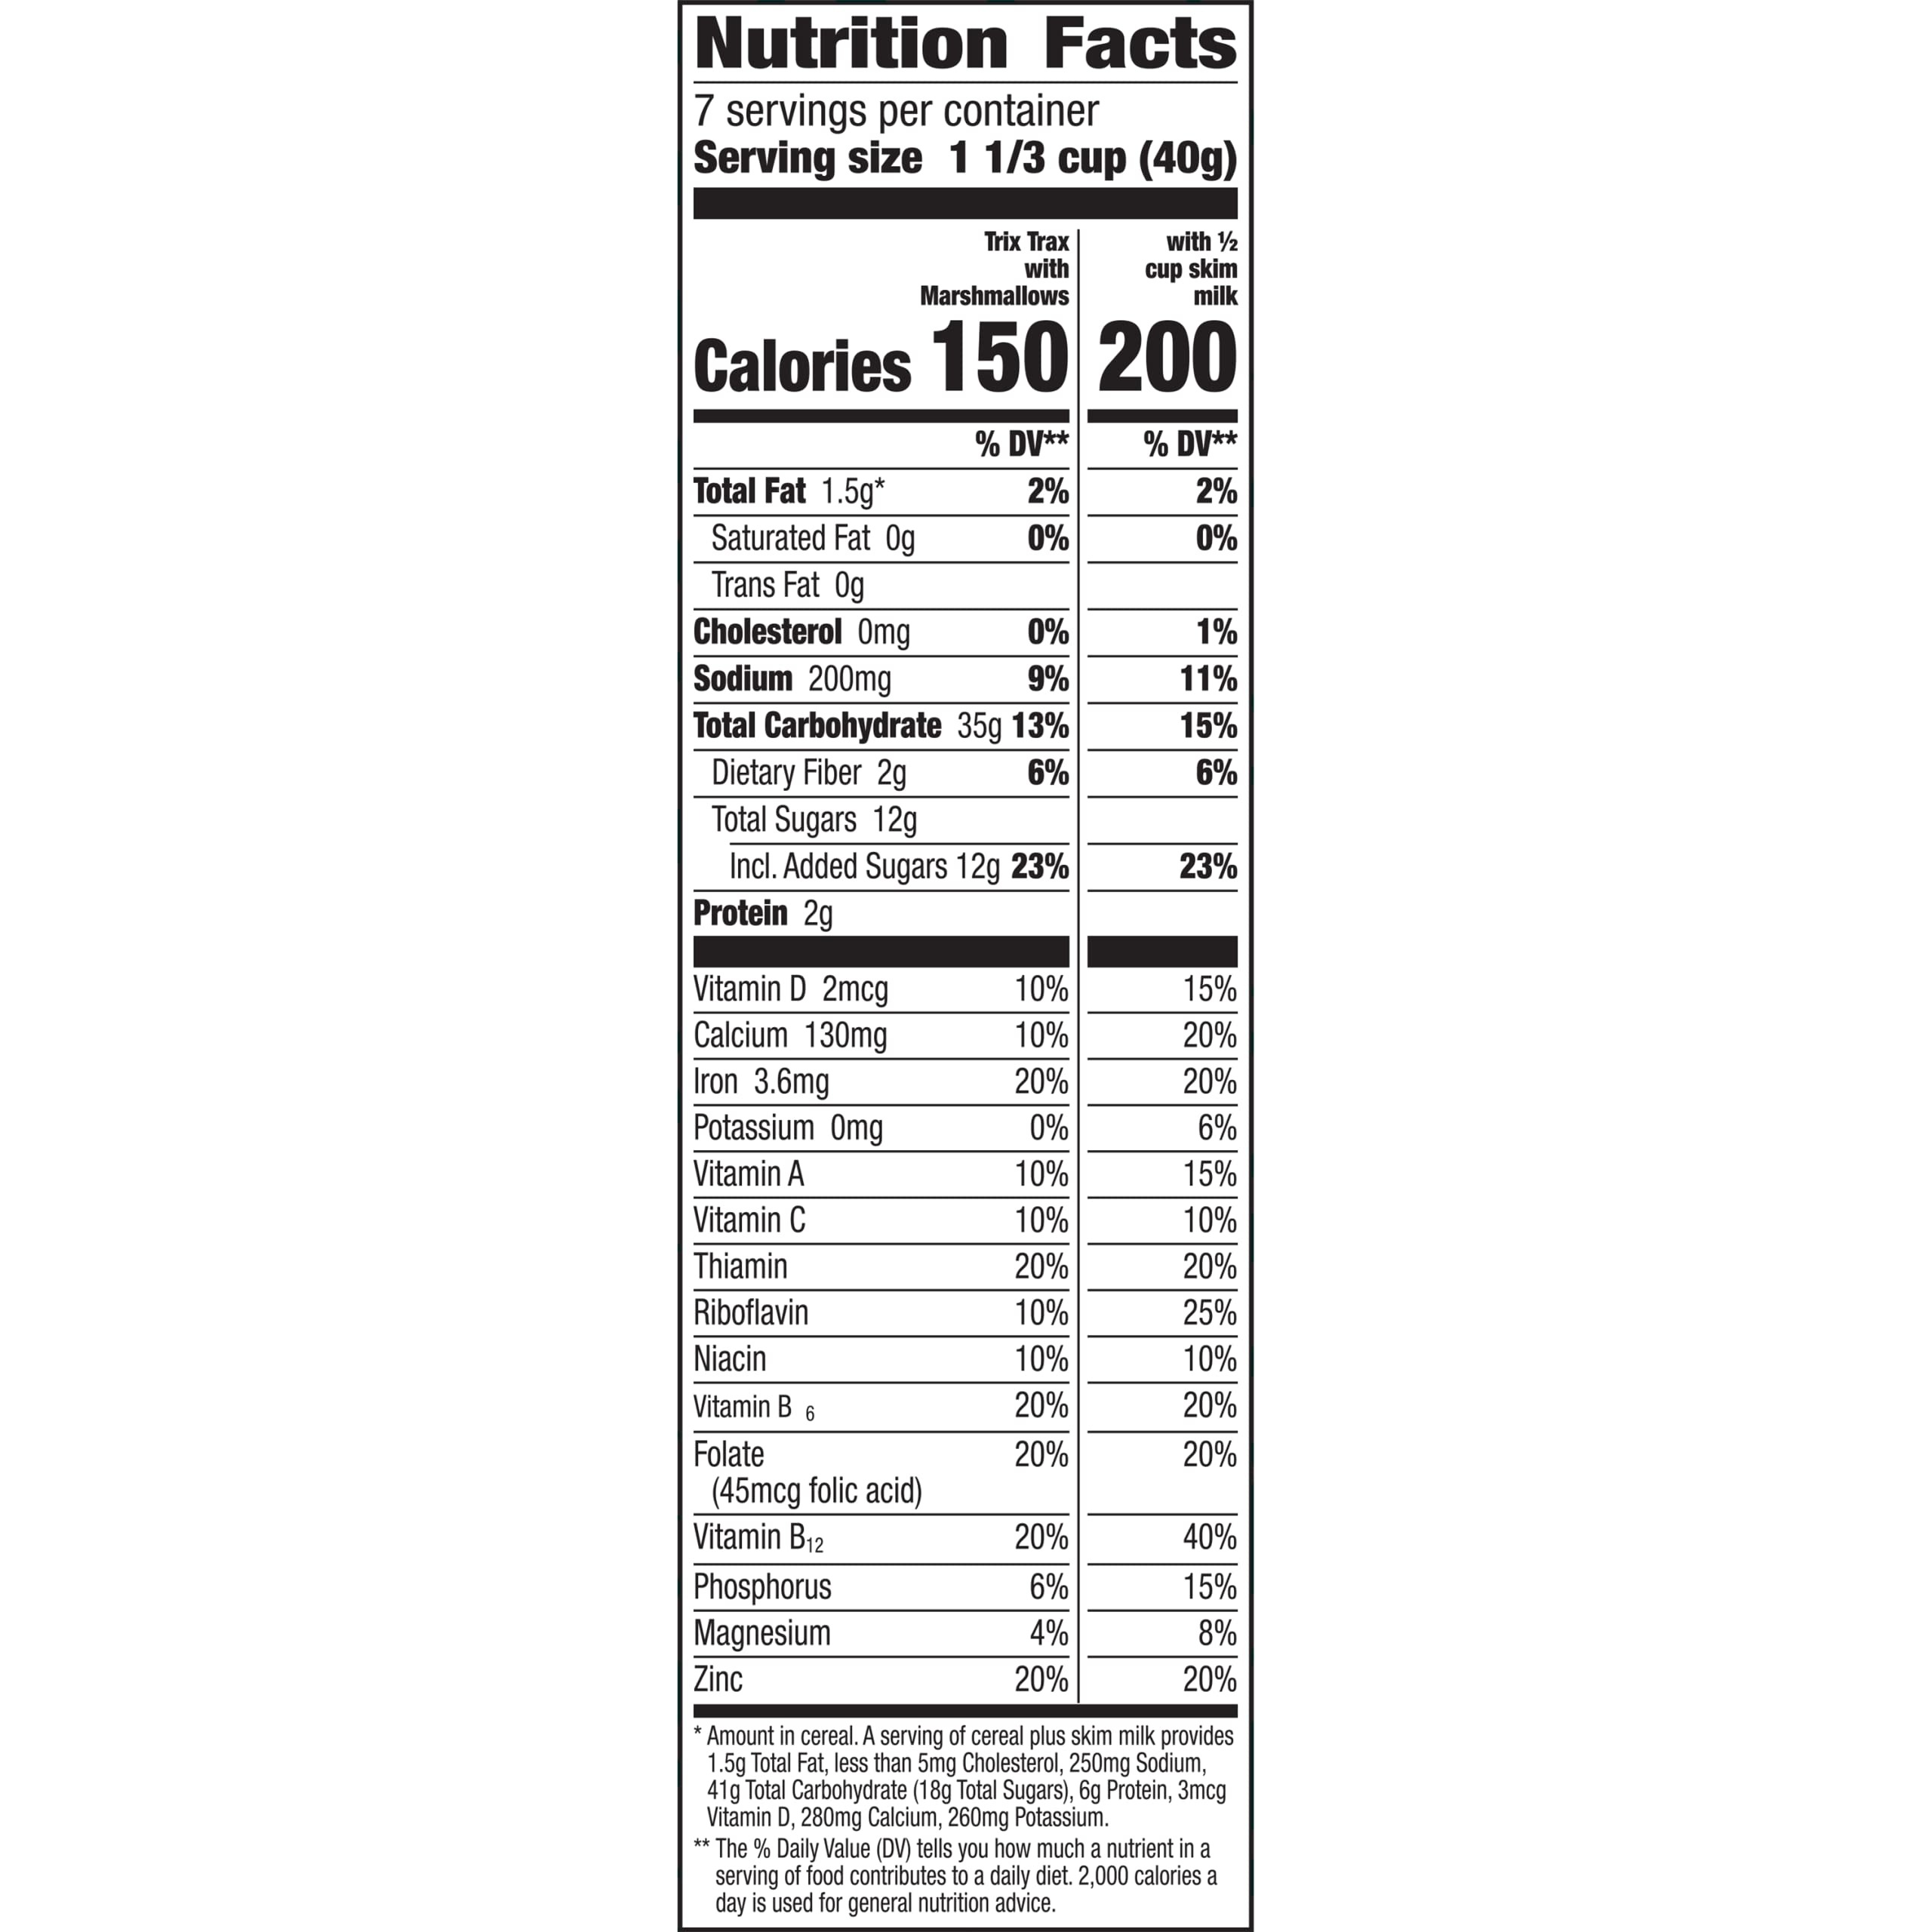
Item Name: Trix Cereal, Trix Trax with Marshmallows, 9.9 oz
Bullet Point 1: CEREAL: Trix is a delicious breakfast cereal the entire family will enjoy
Bullet Point 2: FRUITY FLAVORS AND SHAPES: Fun fruit flavors and shapes kids and adults will love
Bullet Point 3: KIDS SNACK: Enjoy in the morning, as a snack, or on the go
Bullet Point 4: WHOLE GRAIN: At least 14 grams of whole grain per serving (At least 48 grams recommended daily)
Bullet Point 5: BOX CONTAINS: 1 box, 9.9 oz
Value: 9.9
Unit: Ounce

Price: 8.49